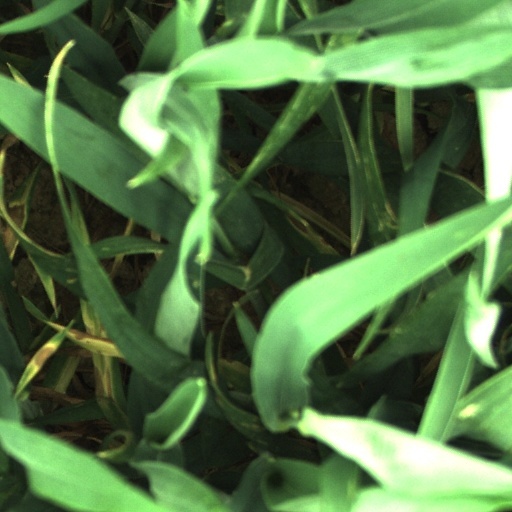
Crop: wheat